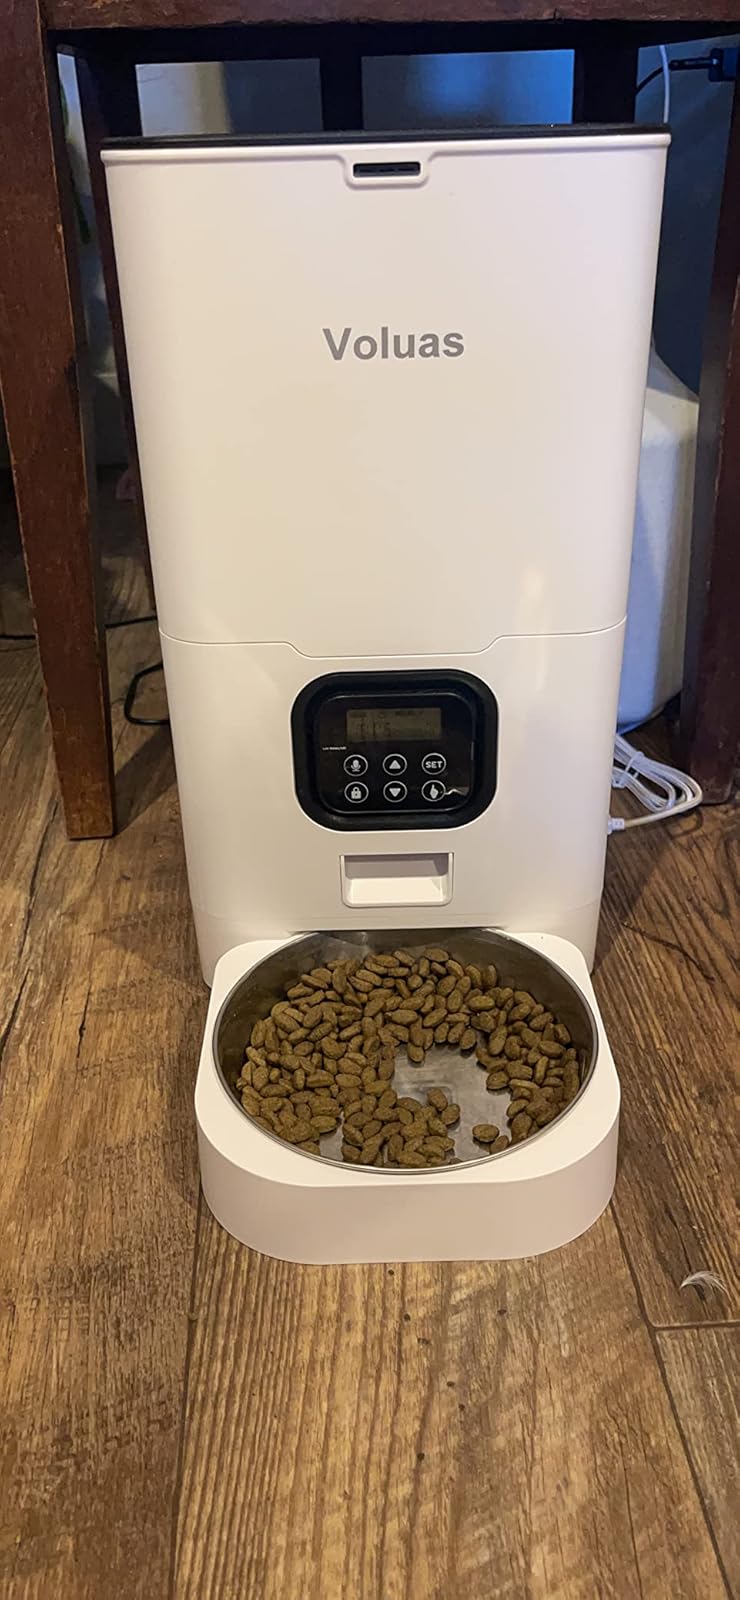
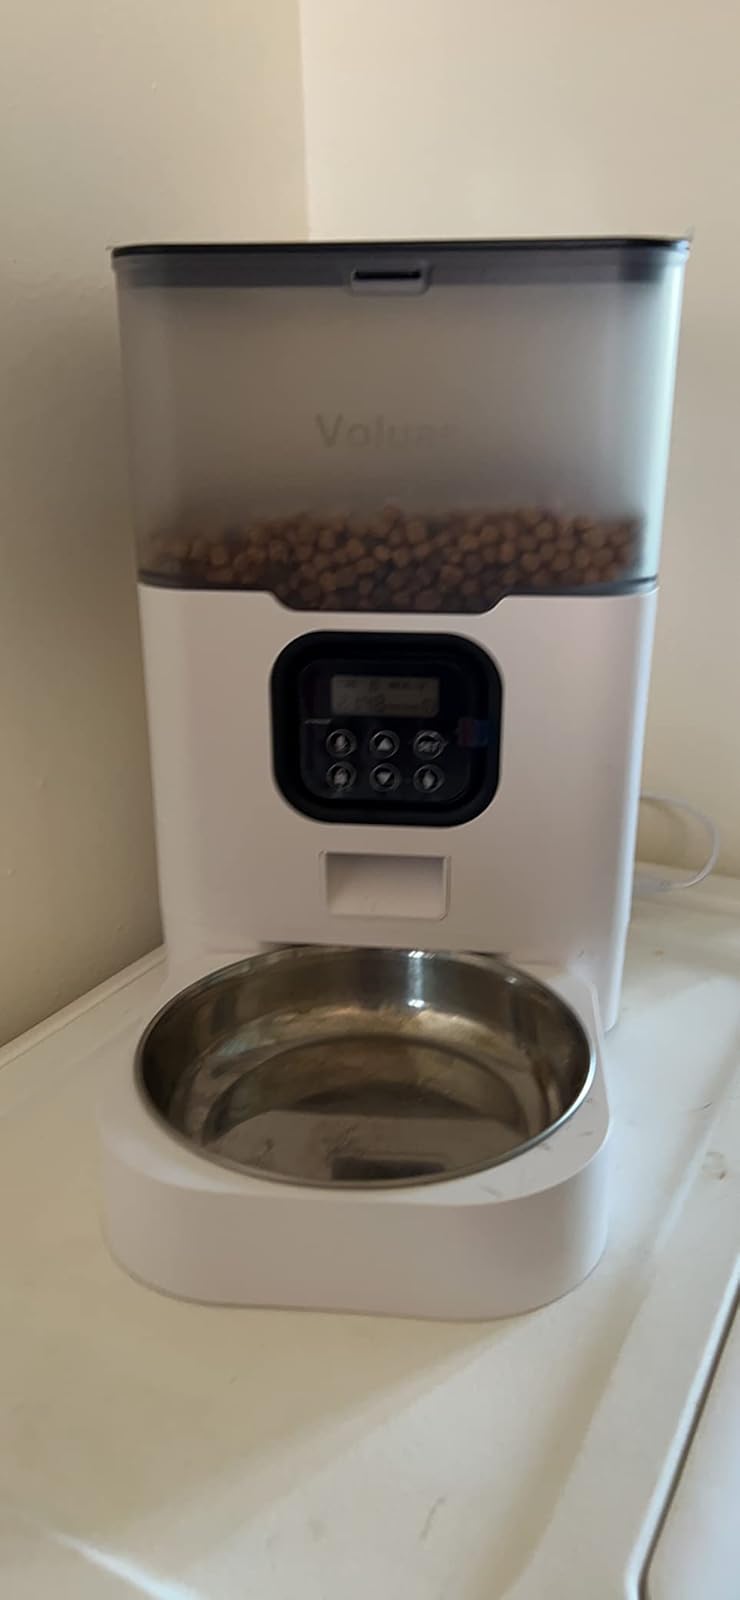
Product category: items_feeder
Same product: no